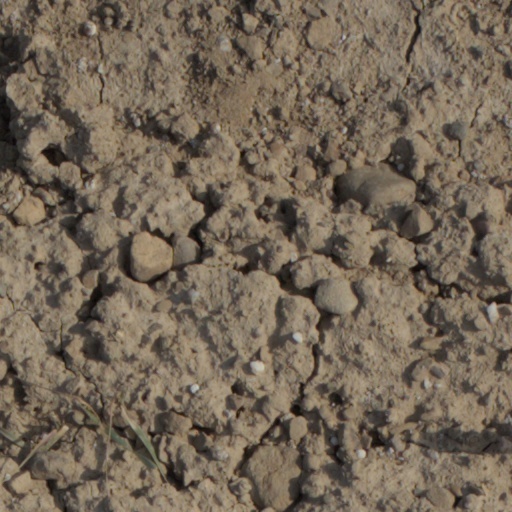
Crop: wheat